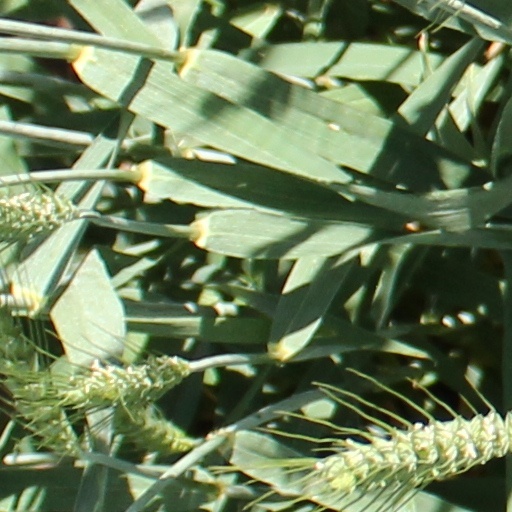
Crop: wheat